Puyo Puyo Chronicle

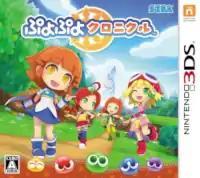
Nintendo 3DS cover art

is a 2016 puzzle video game developed and published by Sega for the Nintendo 3DS. It was released in Japan on December 8, 2016, to celebrate the 25th anniversary of the "Puyo Puyo" series.